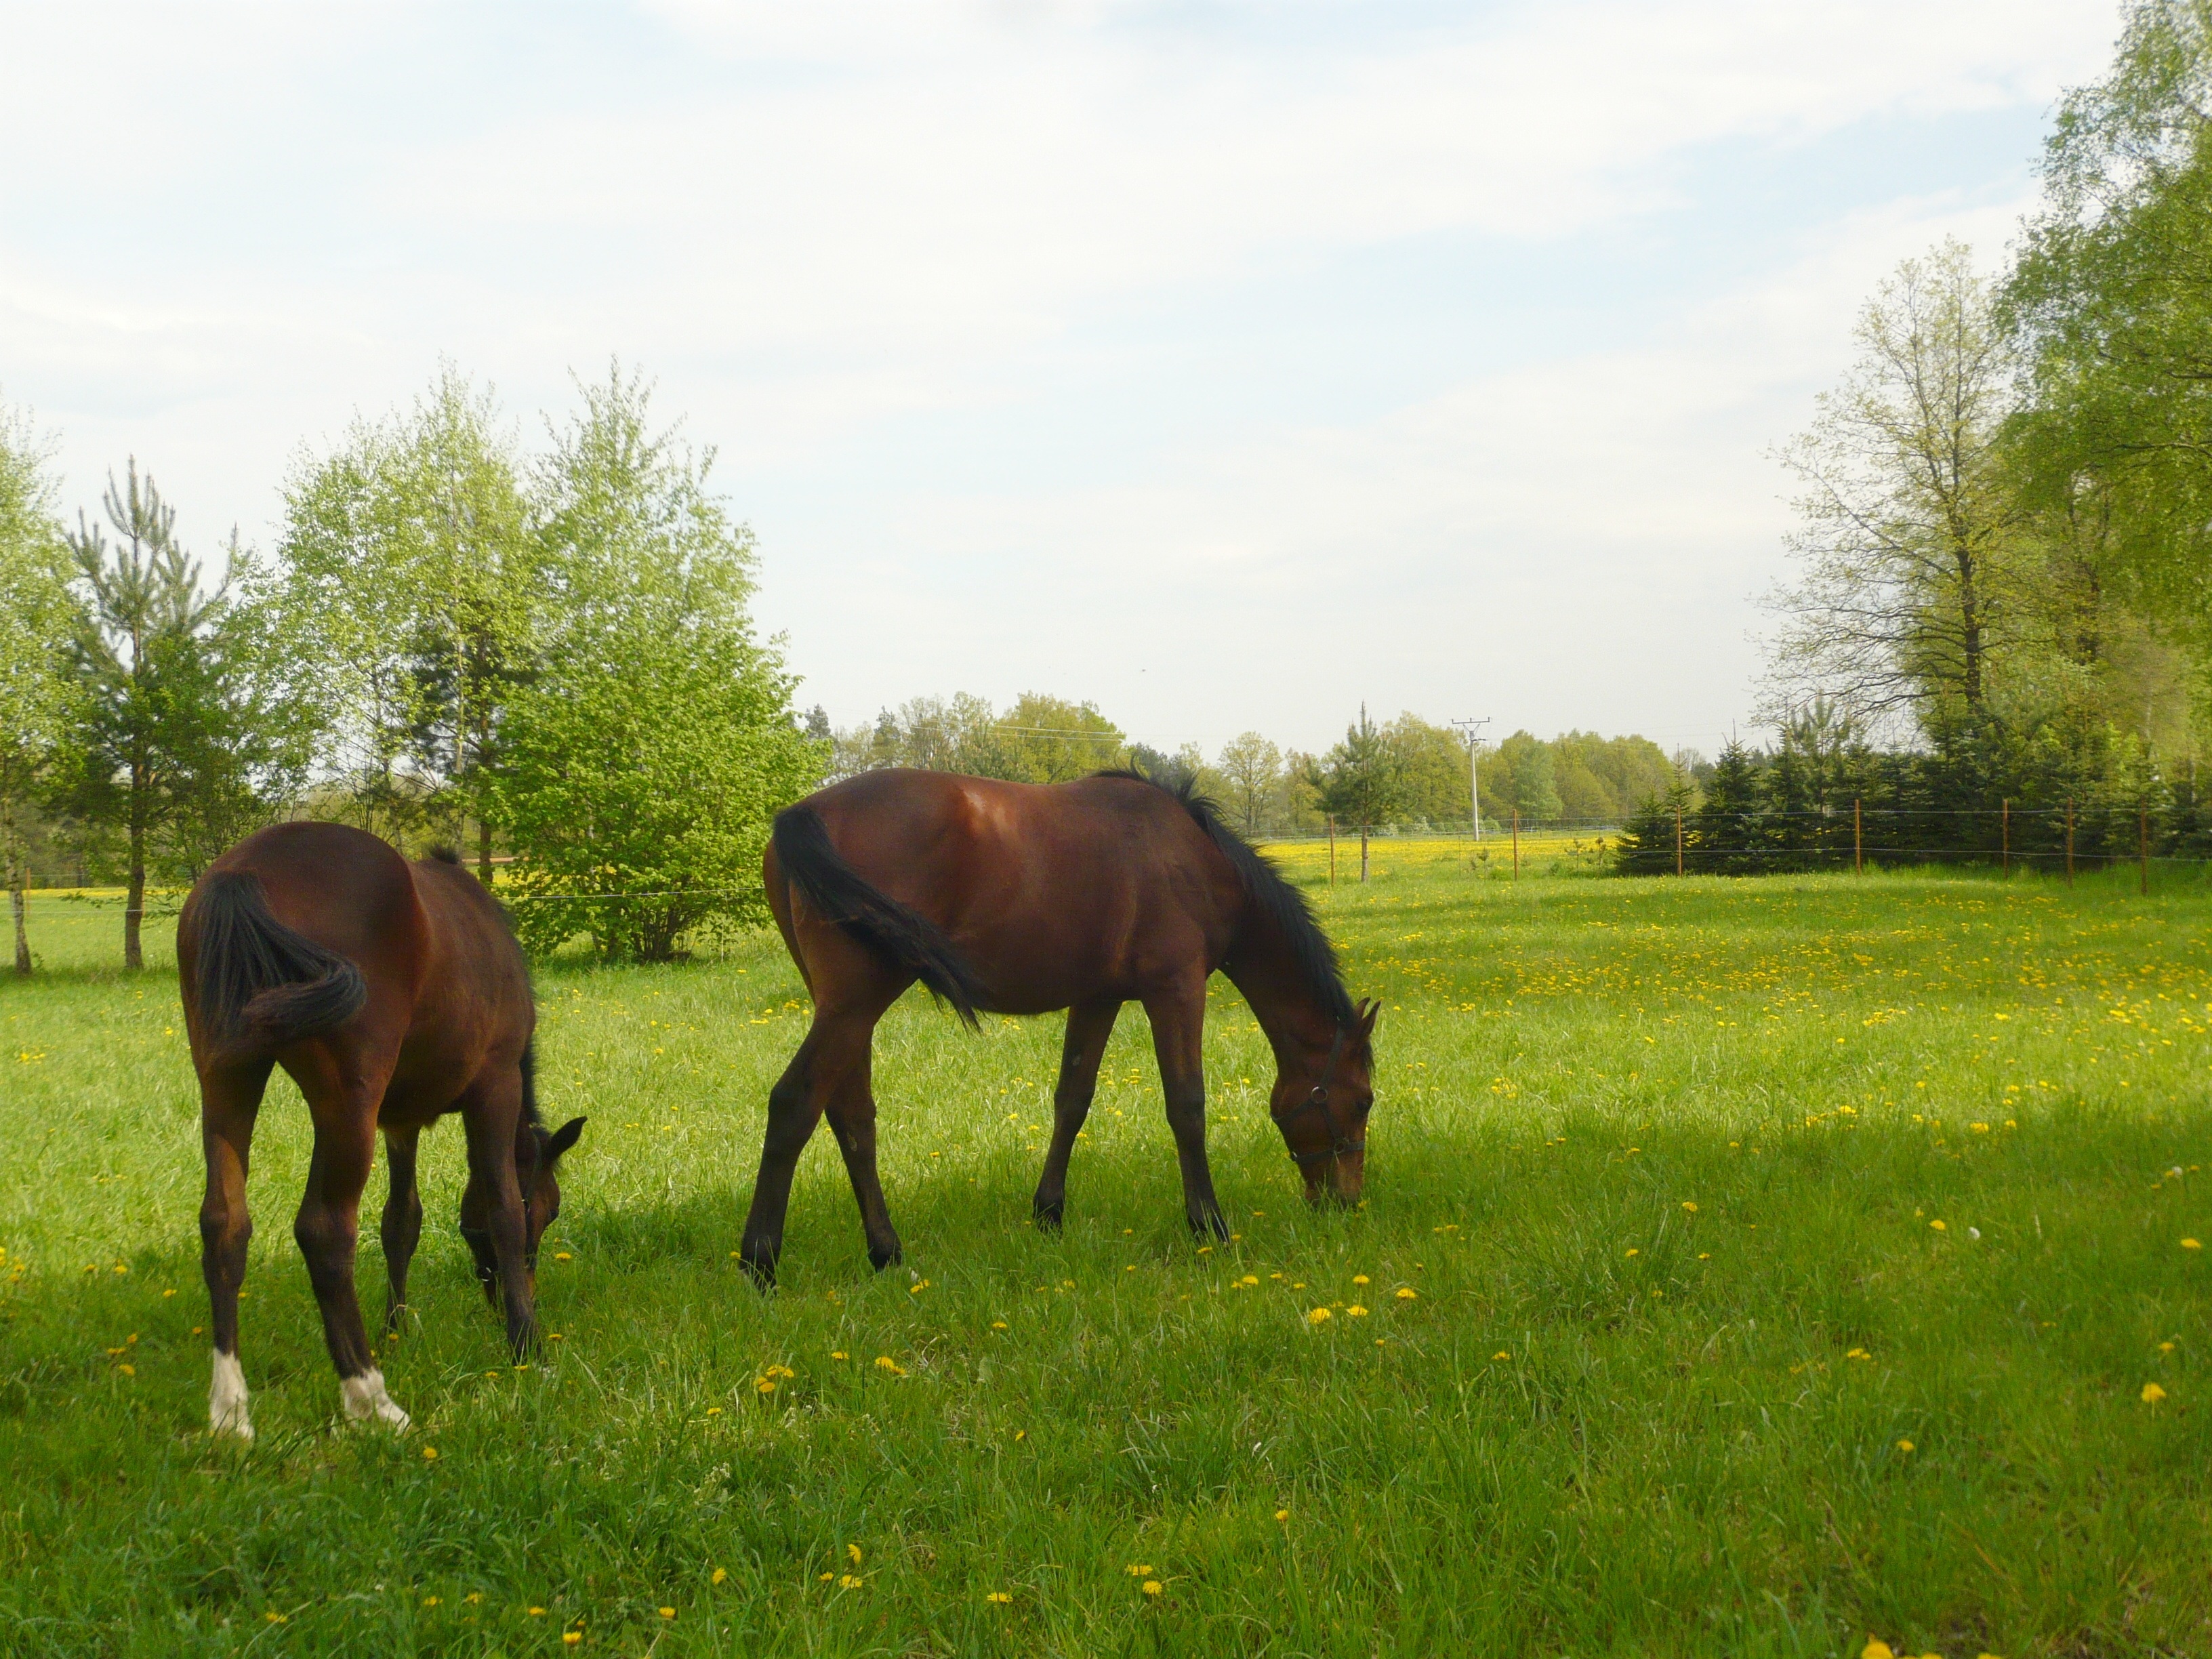
grass, field, lawn, meadow, prairie, herd, pasture, grazing, ranch, horse, stallion, plain, horses, grassland, mare, habitat, foal, ecosystem, steppe, trail riding, natural environment, horse like mammal, mustang horse